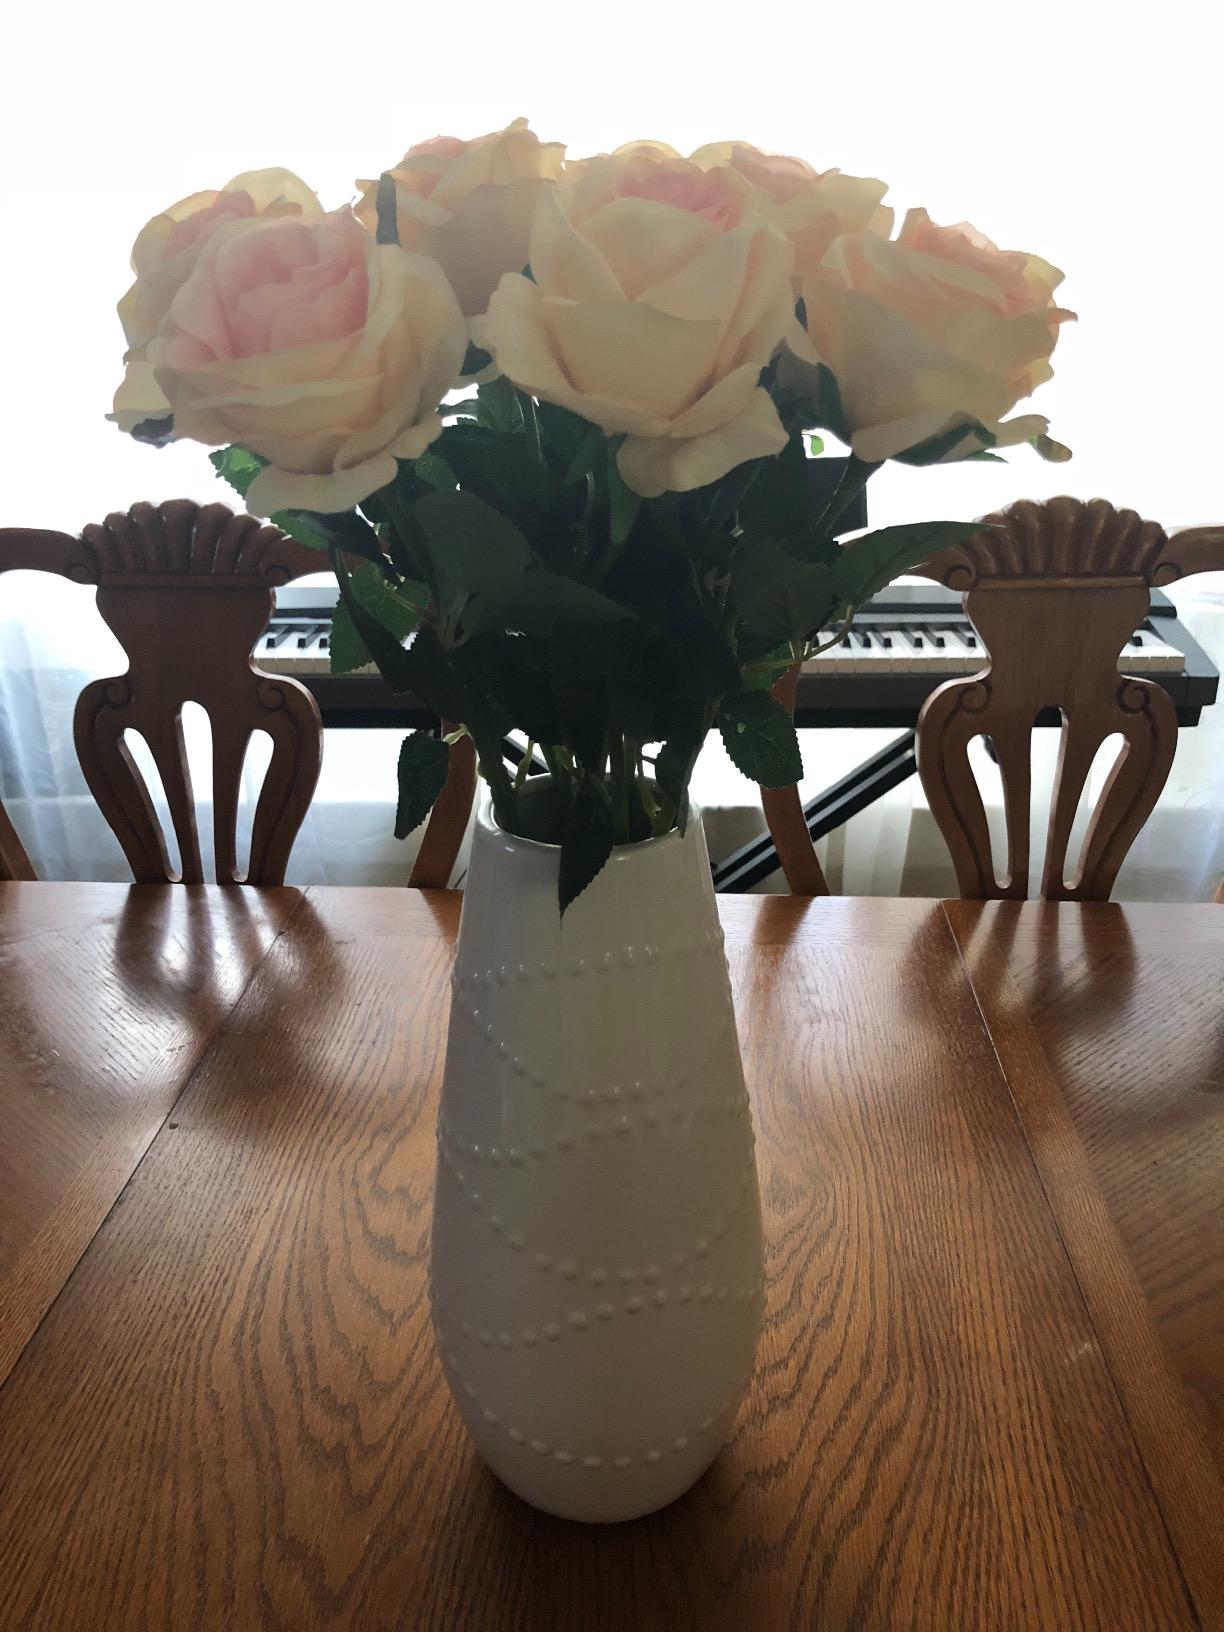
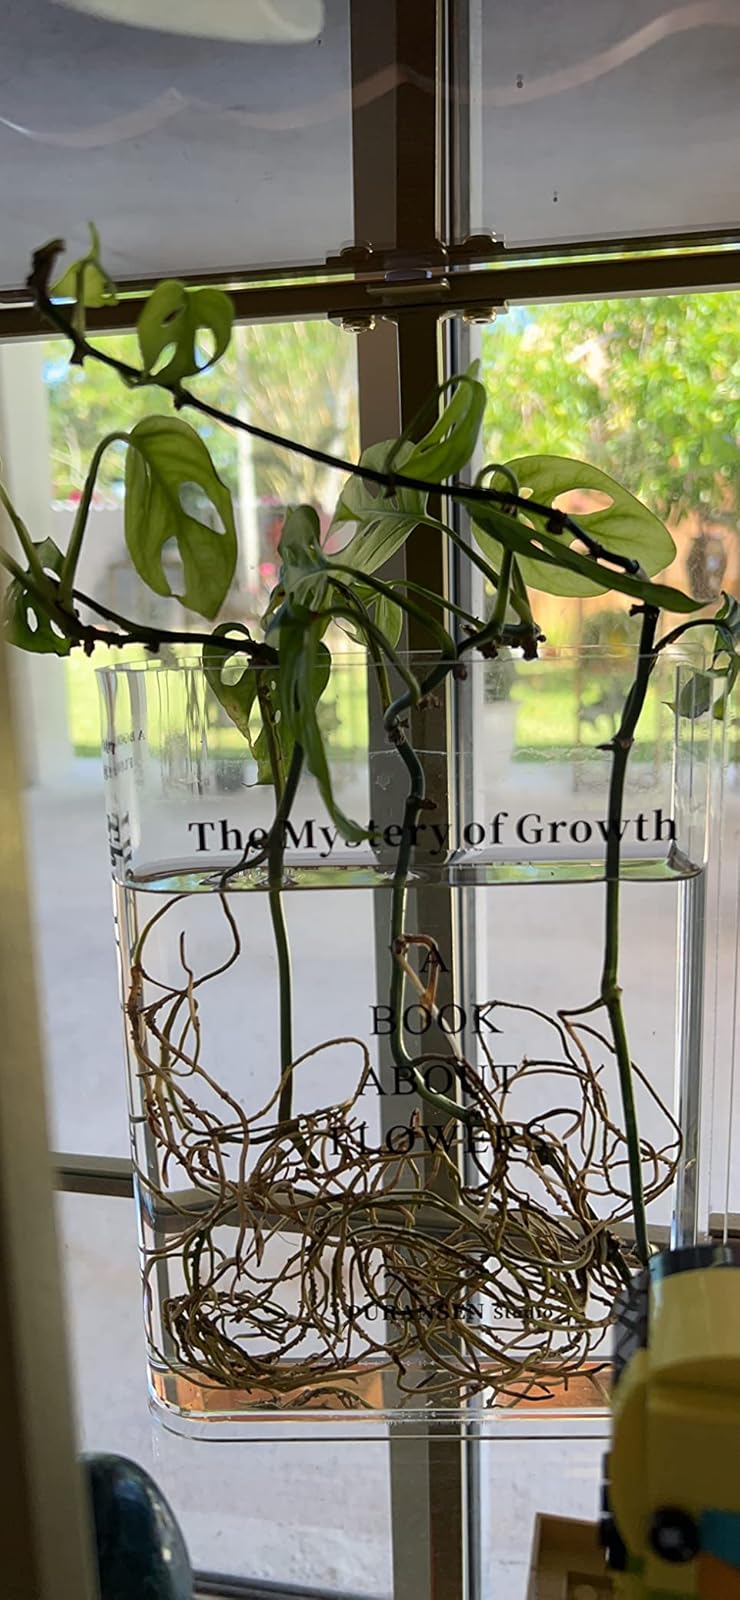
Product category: vase
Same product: no